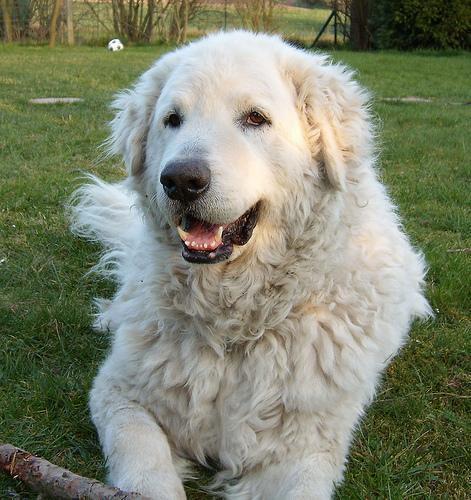
kuvasz